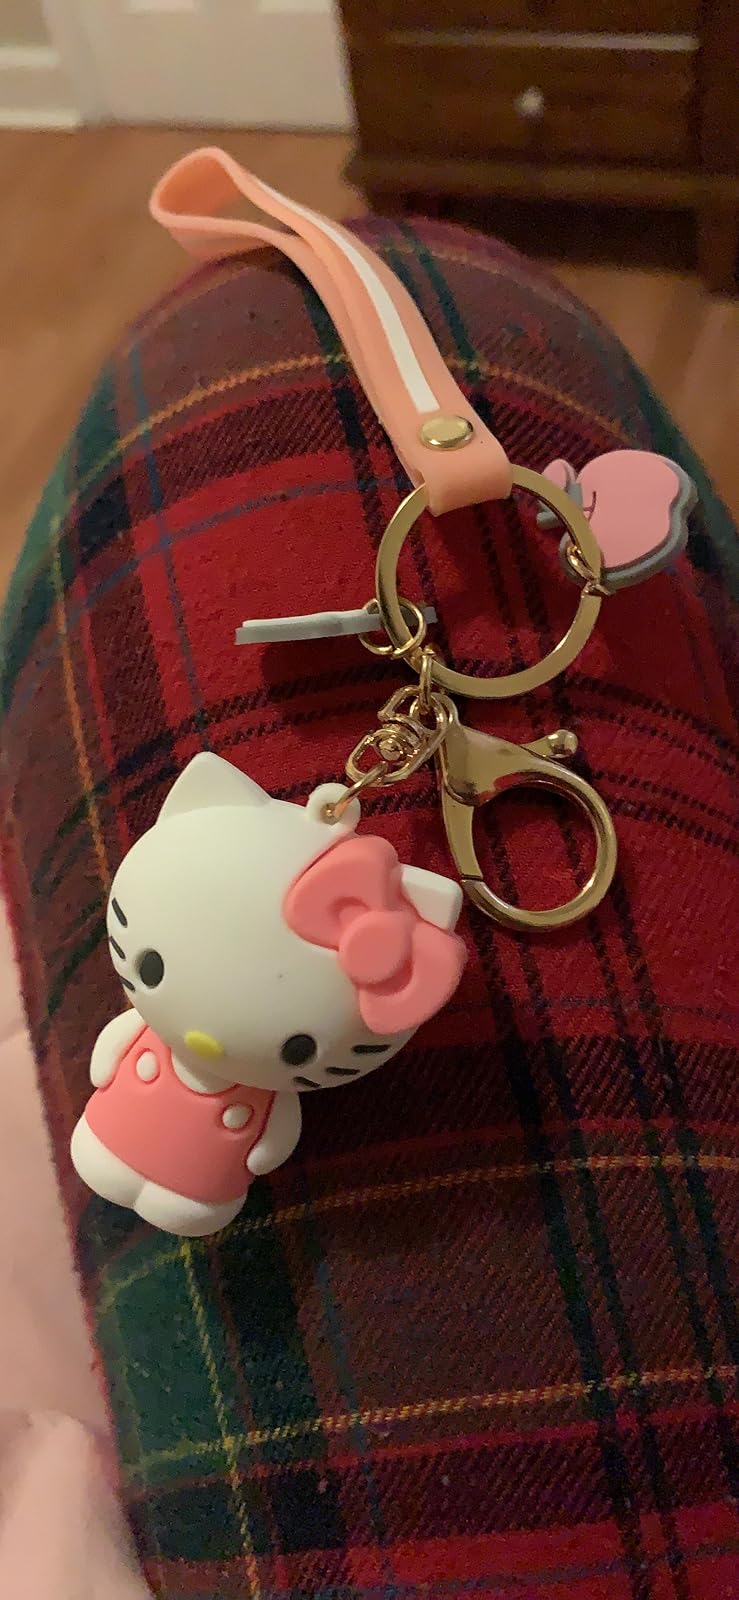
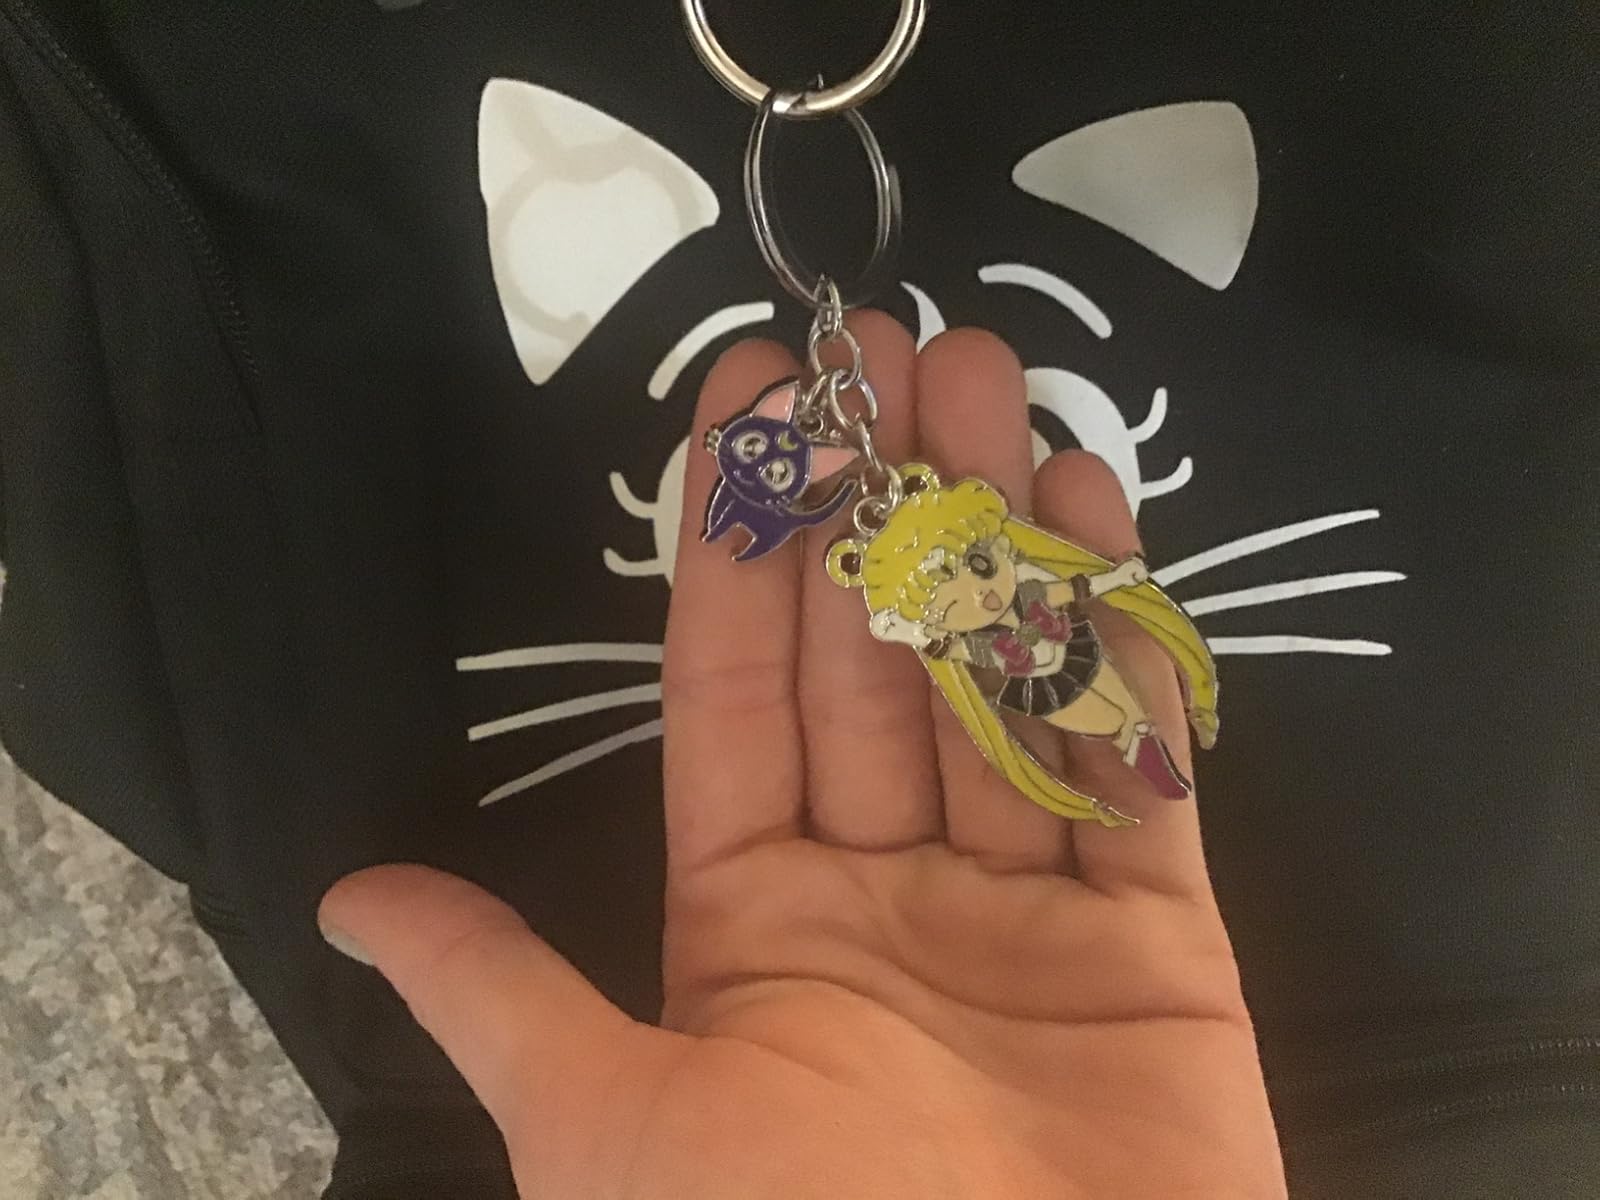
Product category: accessories_keychain
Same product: no